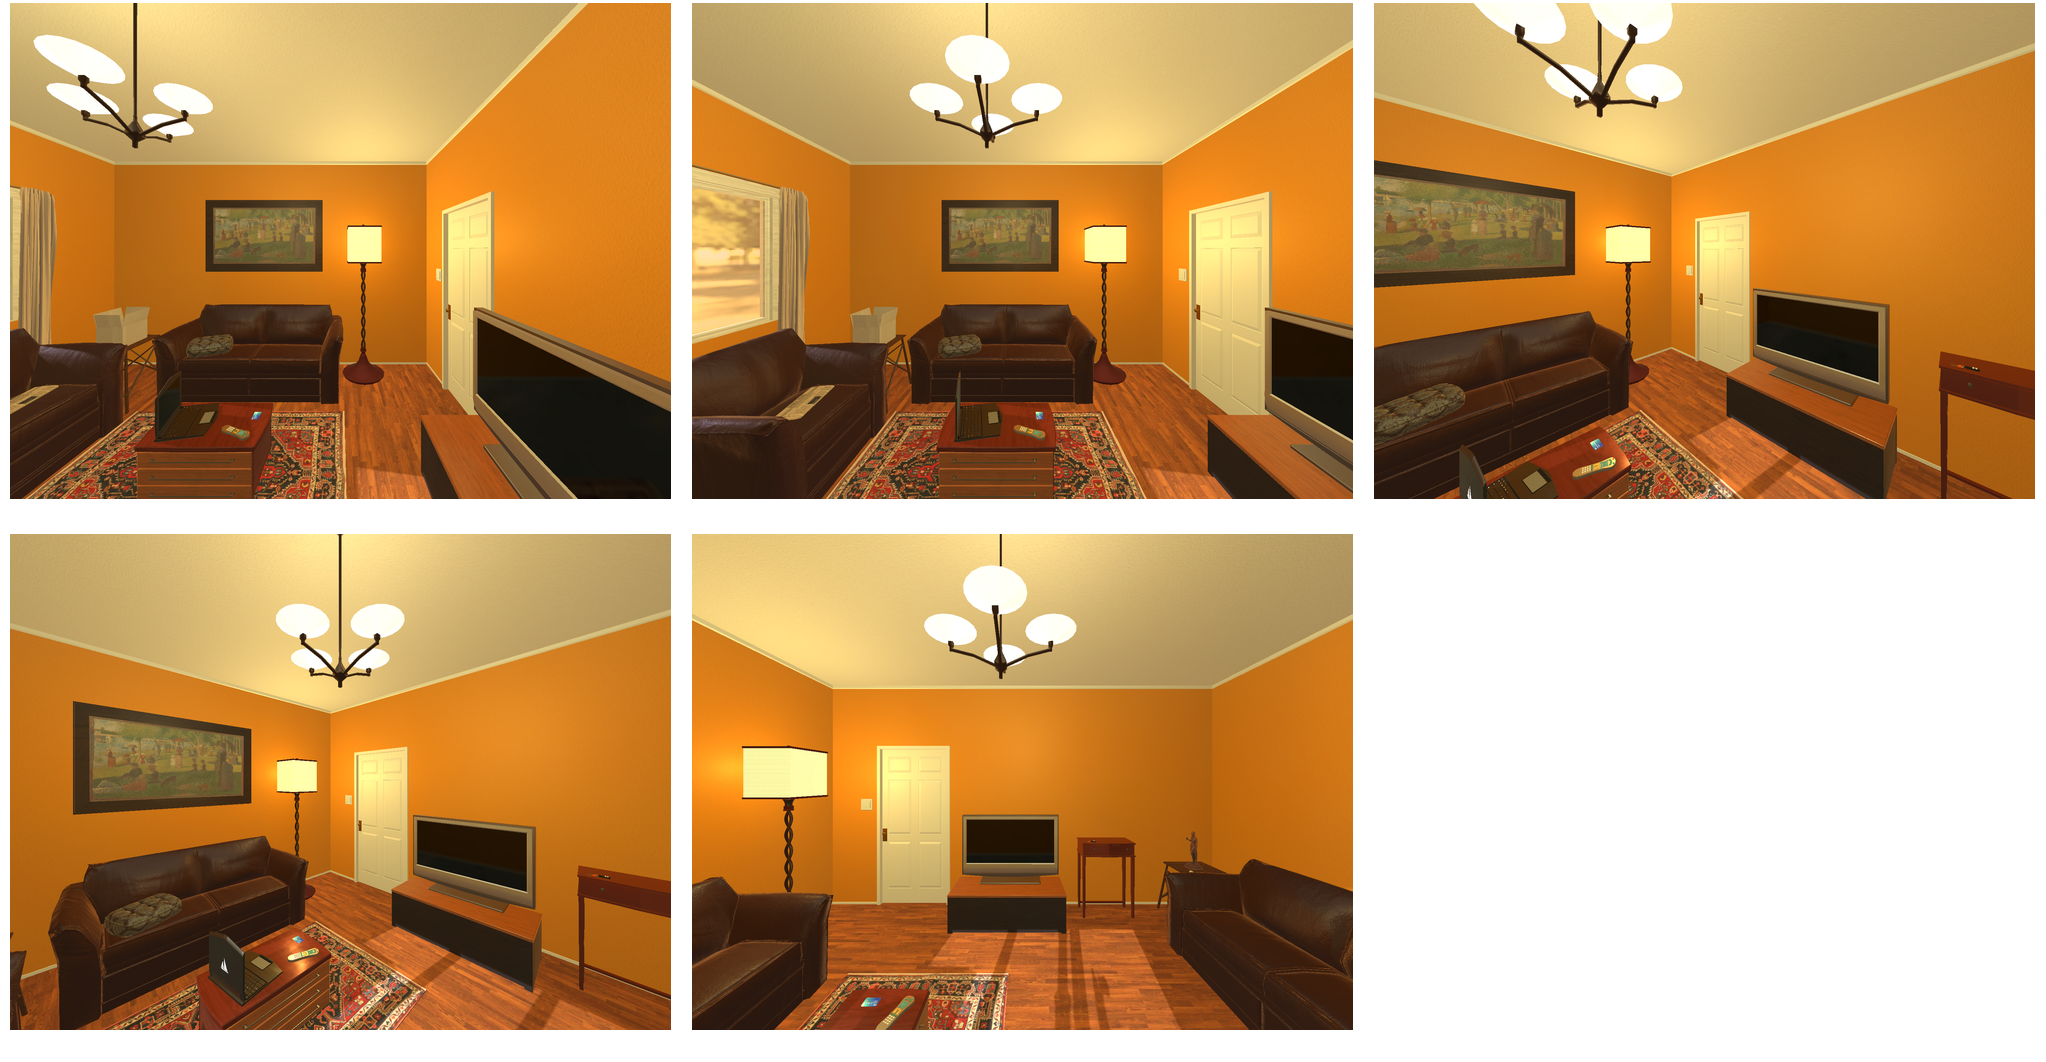Task instruction: Turn on the television.
Answer: {"task_instruction": "Turn on the television.", "nodes": ["remote control", "tv"], "edges": [{"functional_relationship": "control", "object1": "remote control", "object2": "tv", "spatial_relations": ["left_of", "lower_than", "in_front_of"], "is_touching": false}], "action_type": "press", "function_type": "device_control"}